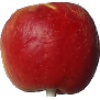
Label: red_yellow_apple